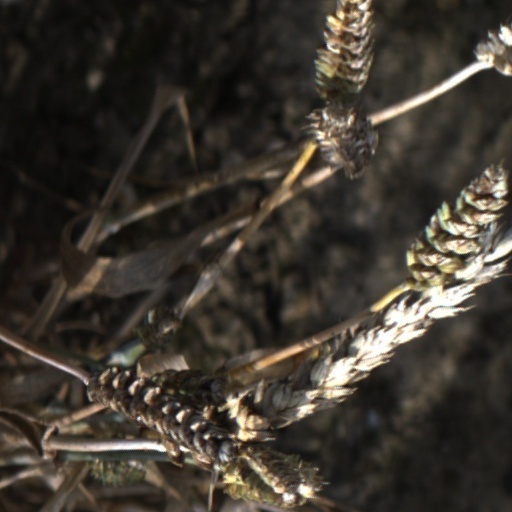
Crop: wheat